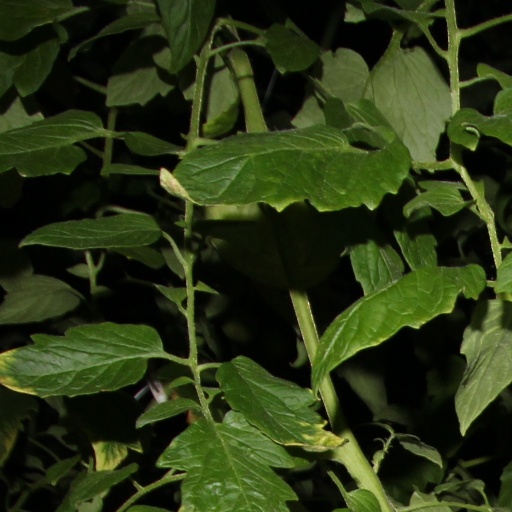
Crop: tomato